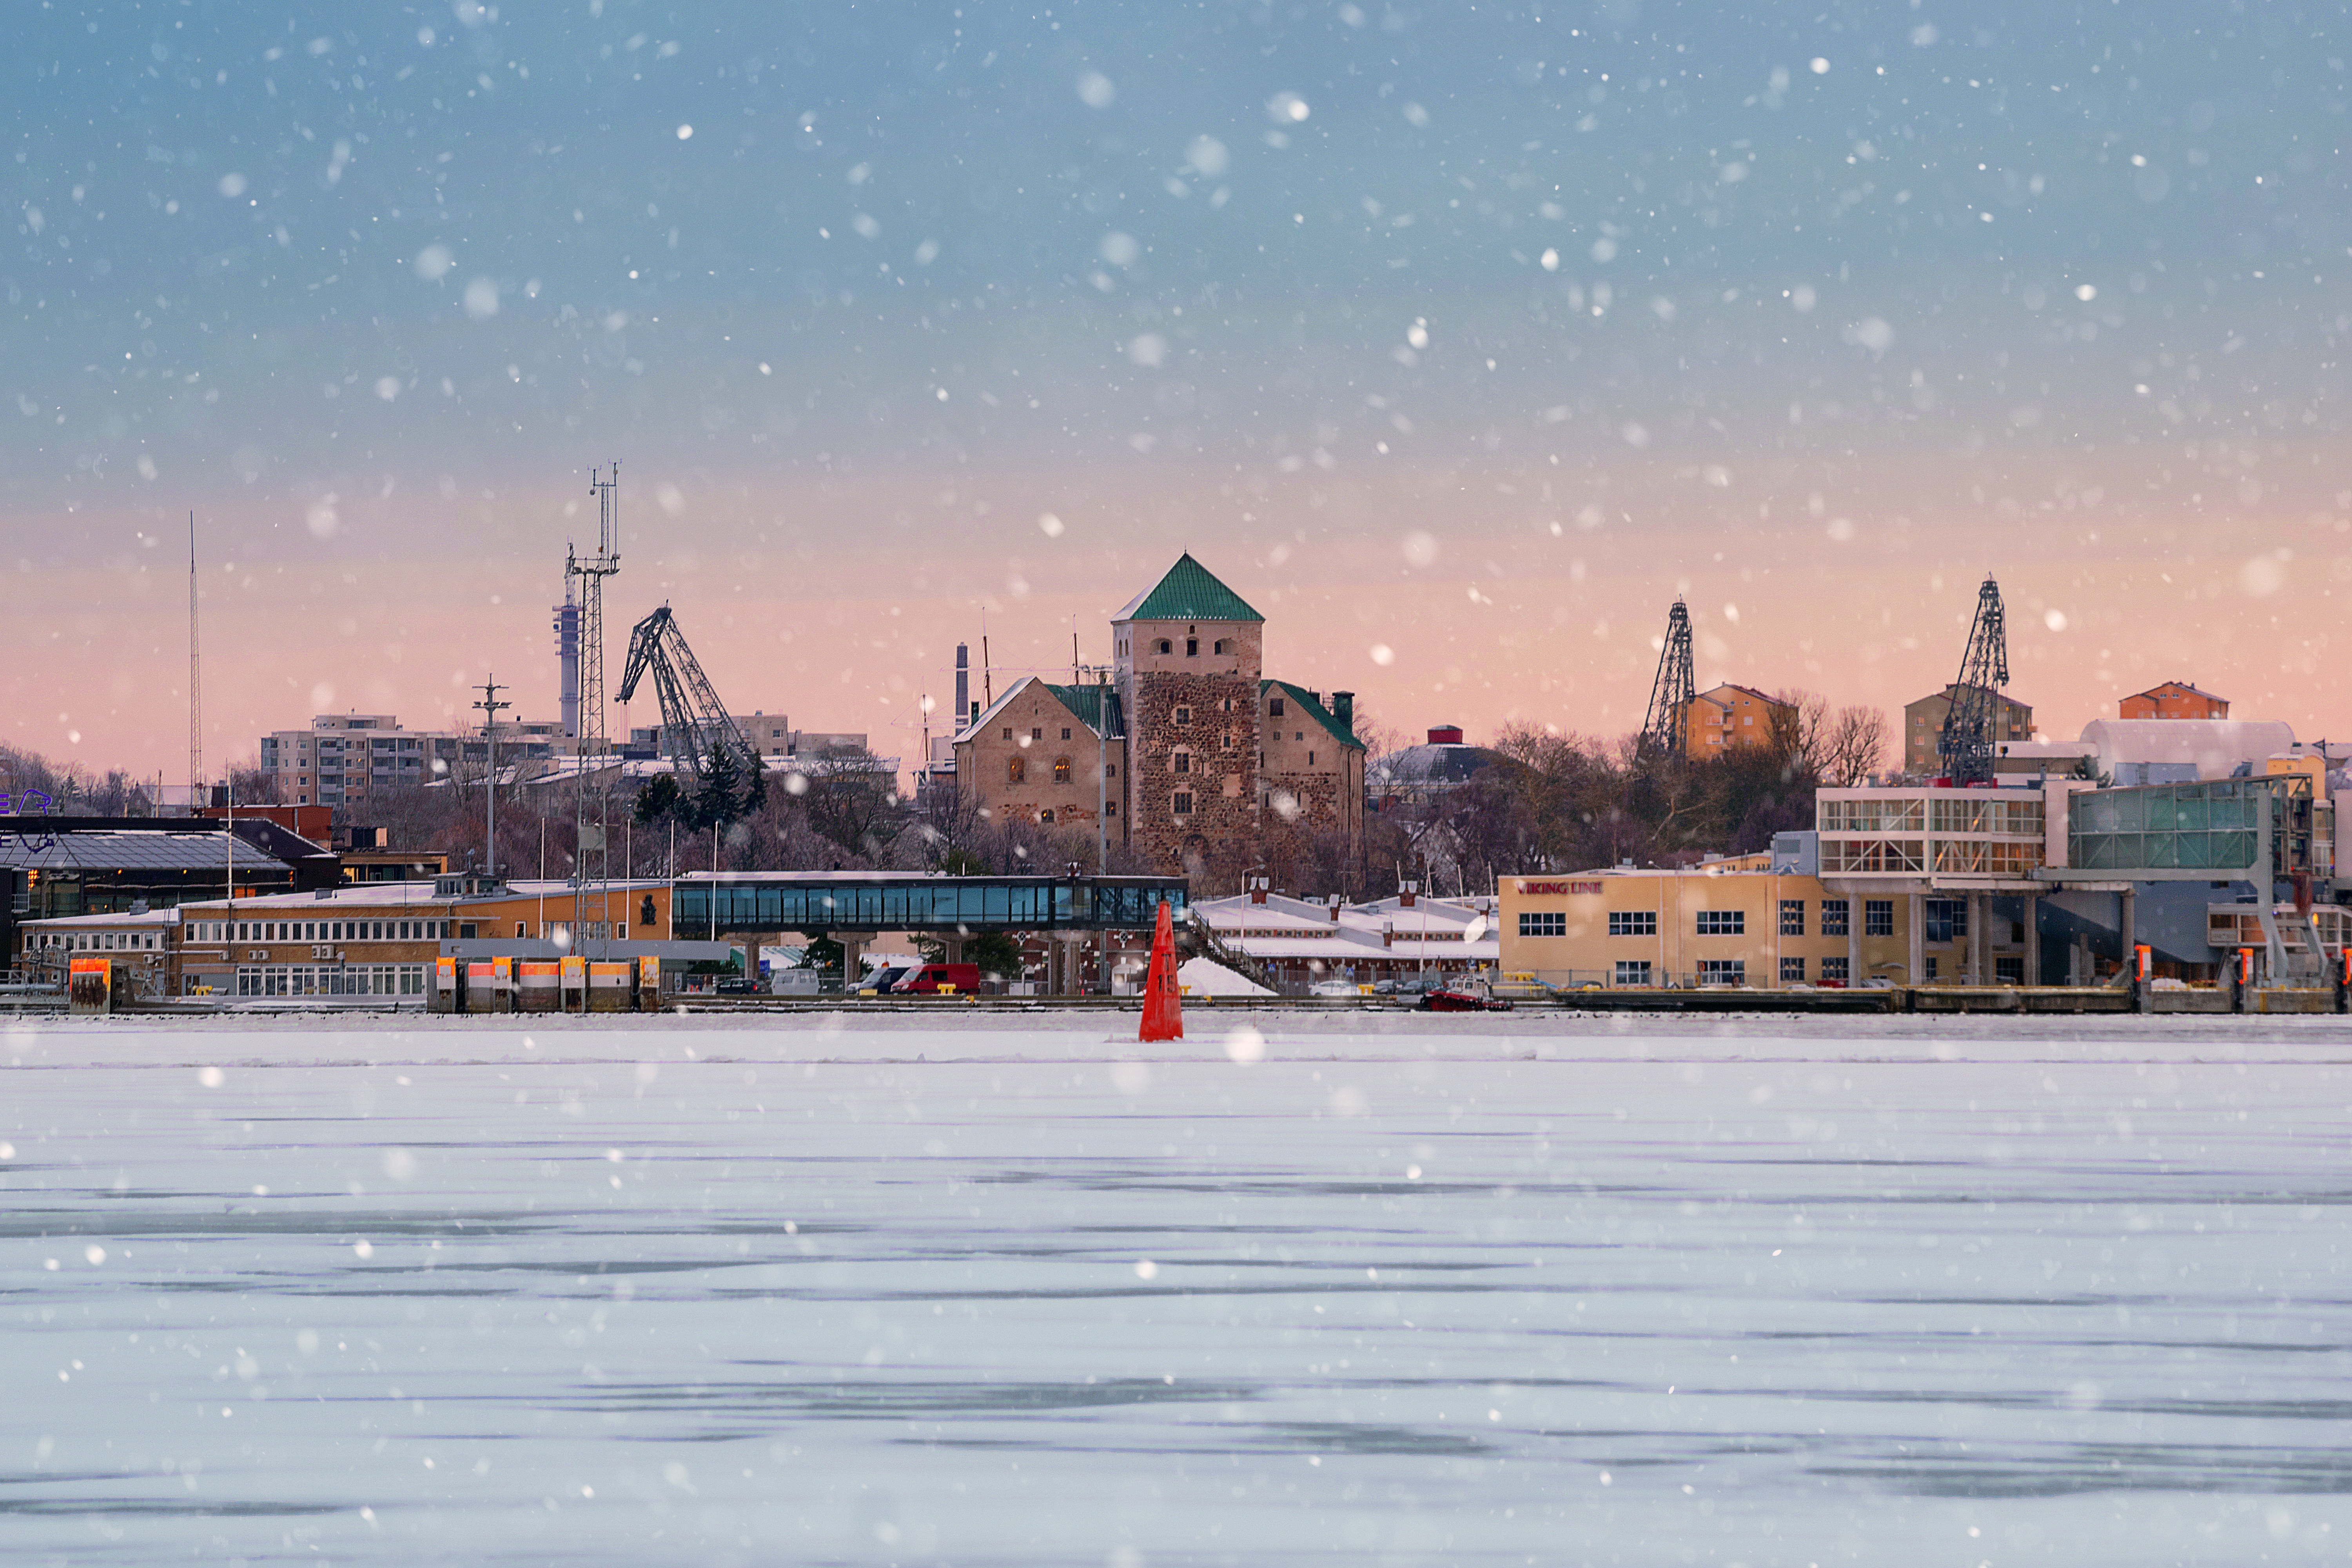
landscape, sea, water, horizon, snow, winter, cloud, sky, skyline, town, city, river, downtown, daytime, ice, evening, landmark, frozen, port, turku, channel, freezing, urban area, snow rain, turku's castle